River Ithon

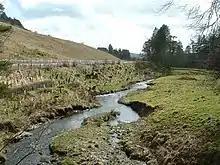
Upper reaches of the River Ithon

The River Ithon (Welsh: Afon Ieithon) is a major left-bank tributary of the River Wye in Powys, mid Wales. It rises in the broad saddle between the western end of Kerry Hill and the hill of Glog to its west and flows initially southwards to Llanbadarn Fynydd. It then takes a twisting route south via the villages of Llanbister, Llanddewi Ystradenny and Penybont before turning southwest, then doubling back northwards towards Crossgates. From here it resumes a southwesterly course, flowing past Llandrindod Wells and the site of Cefnllys Castle to a confluence with the Wye, 1 mile to the south of Newbridge-on-Wye.